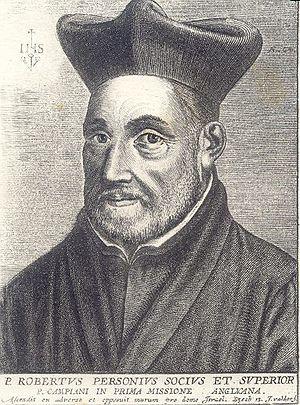
Robert Persons, né le 24 juin 1546 à Nether Stowey, Somerset et mort le 15 avril 1610 à Rome est un prêtre jésuite anglais, théologien et controversiste qui fut supérieur des jésuites clandestins en Angleterre.